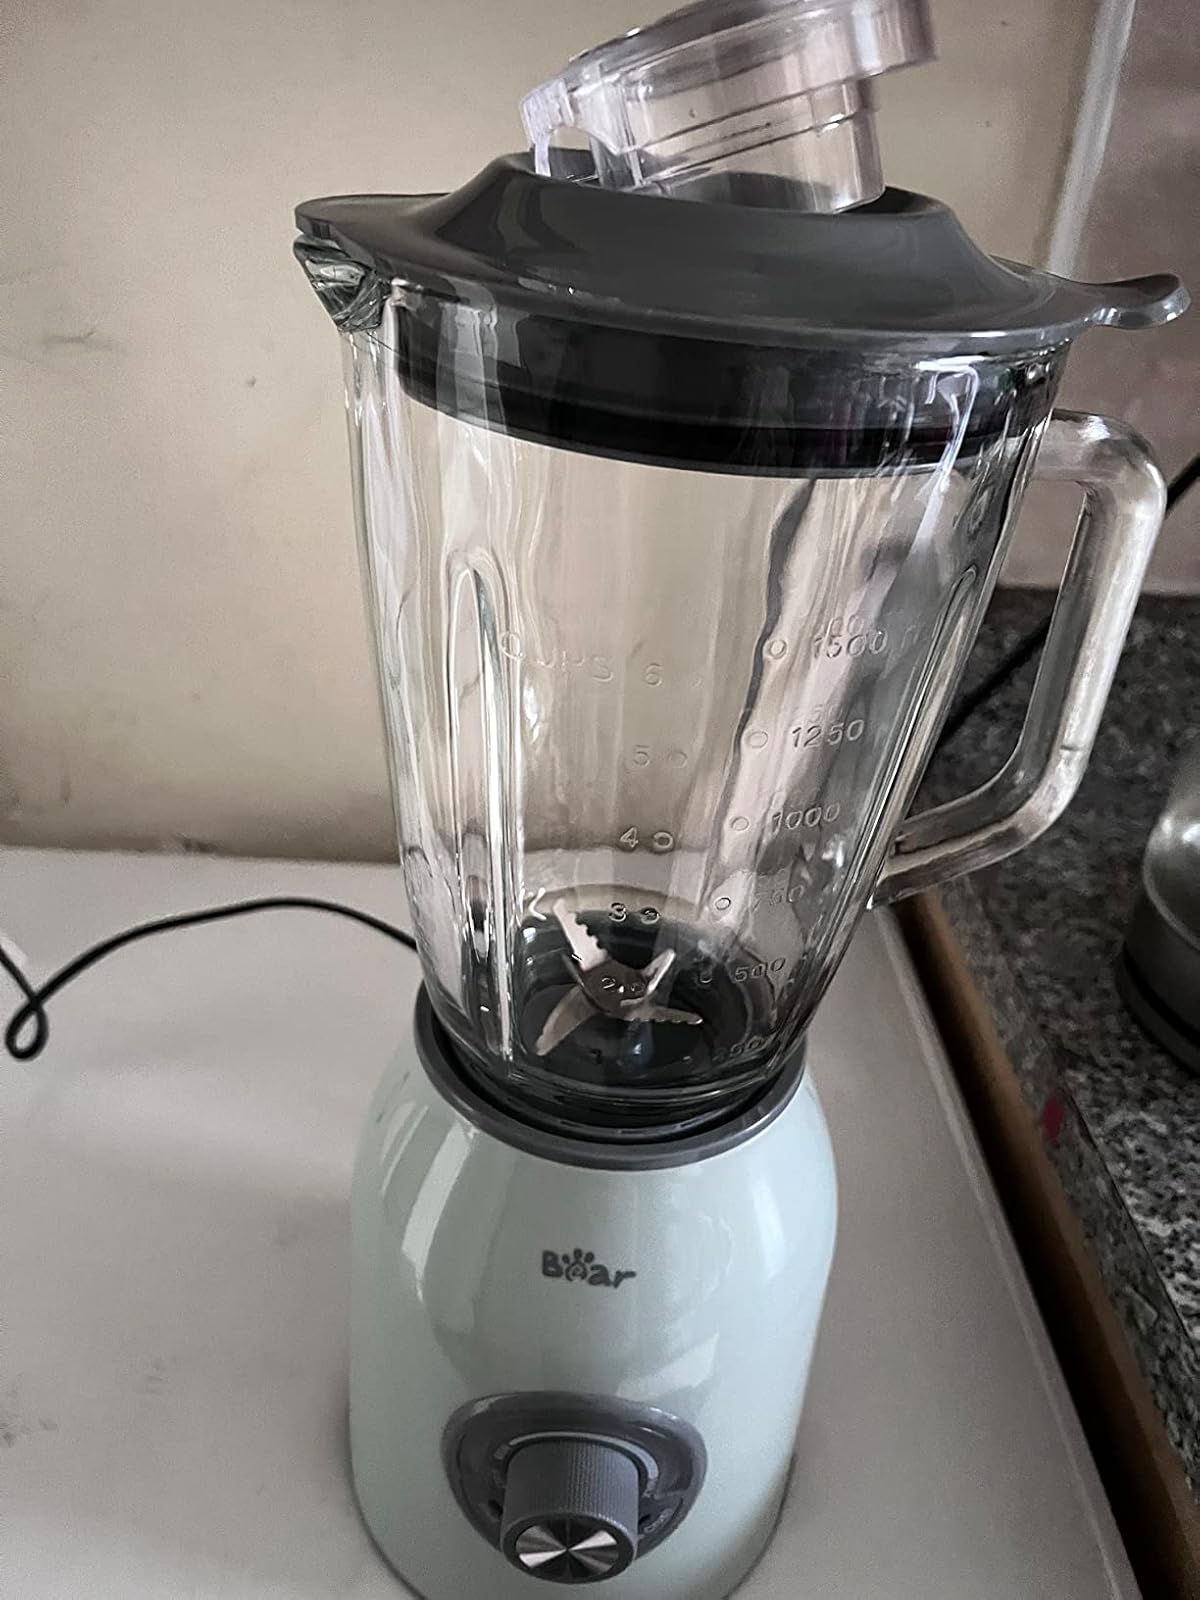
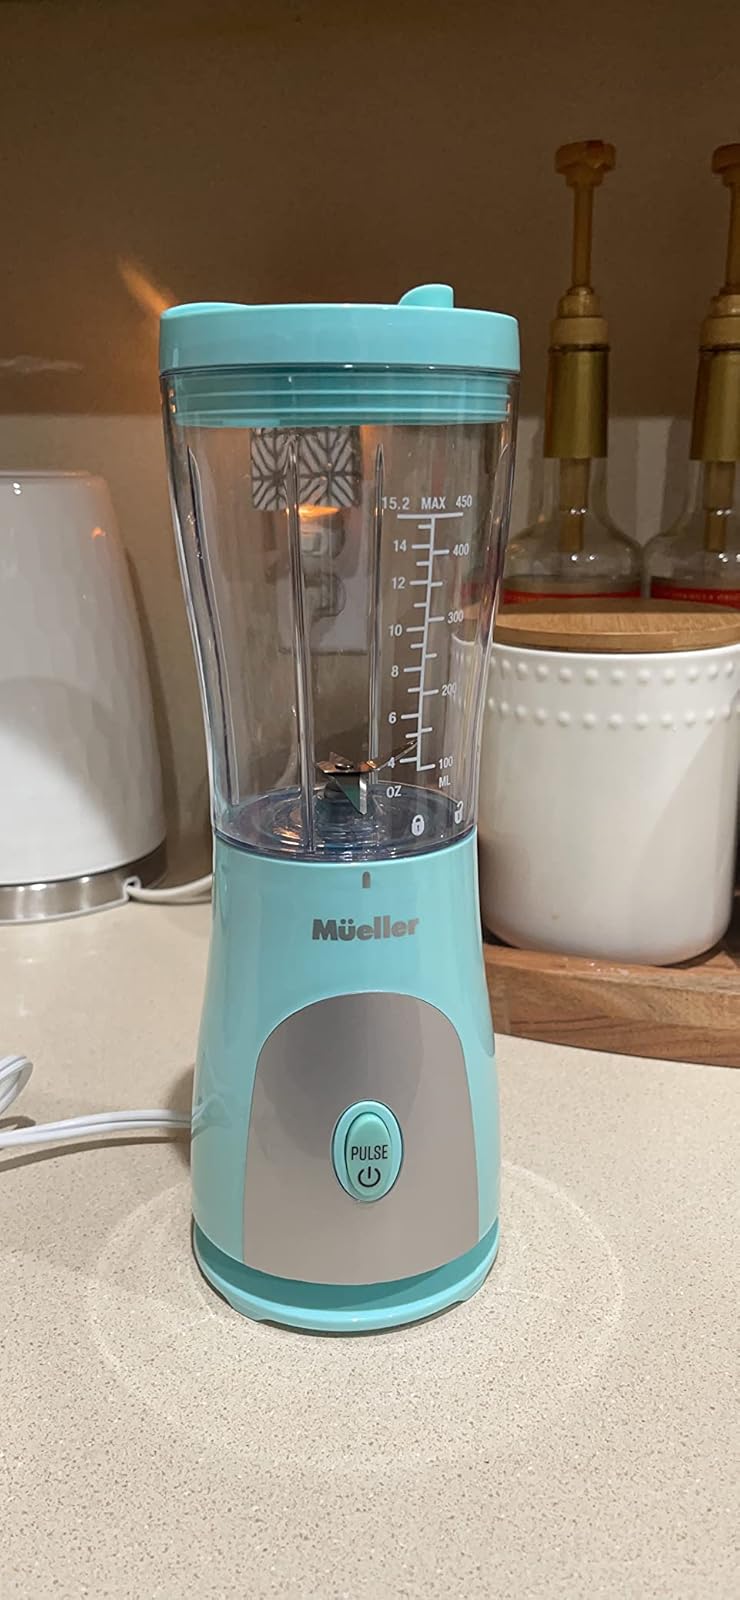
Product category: items_blender
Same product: no